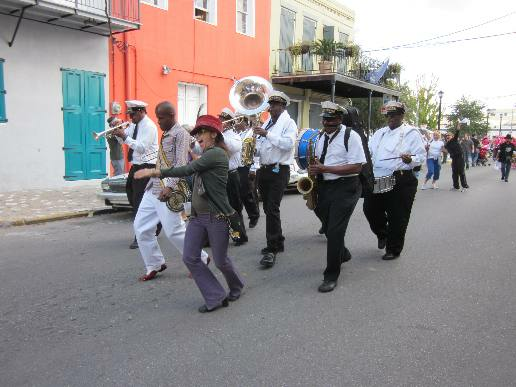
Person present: No